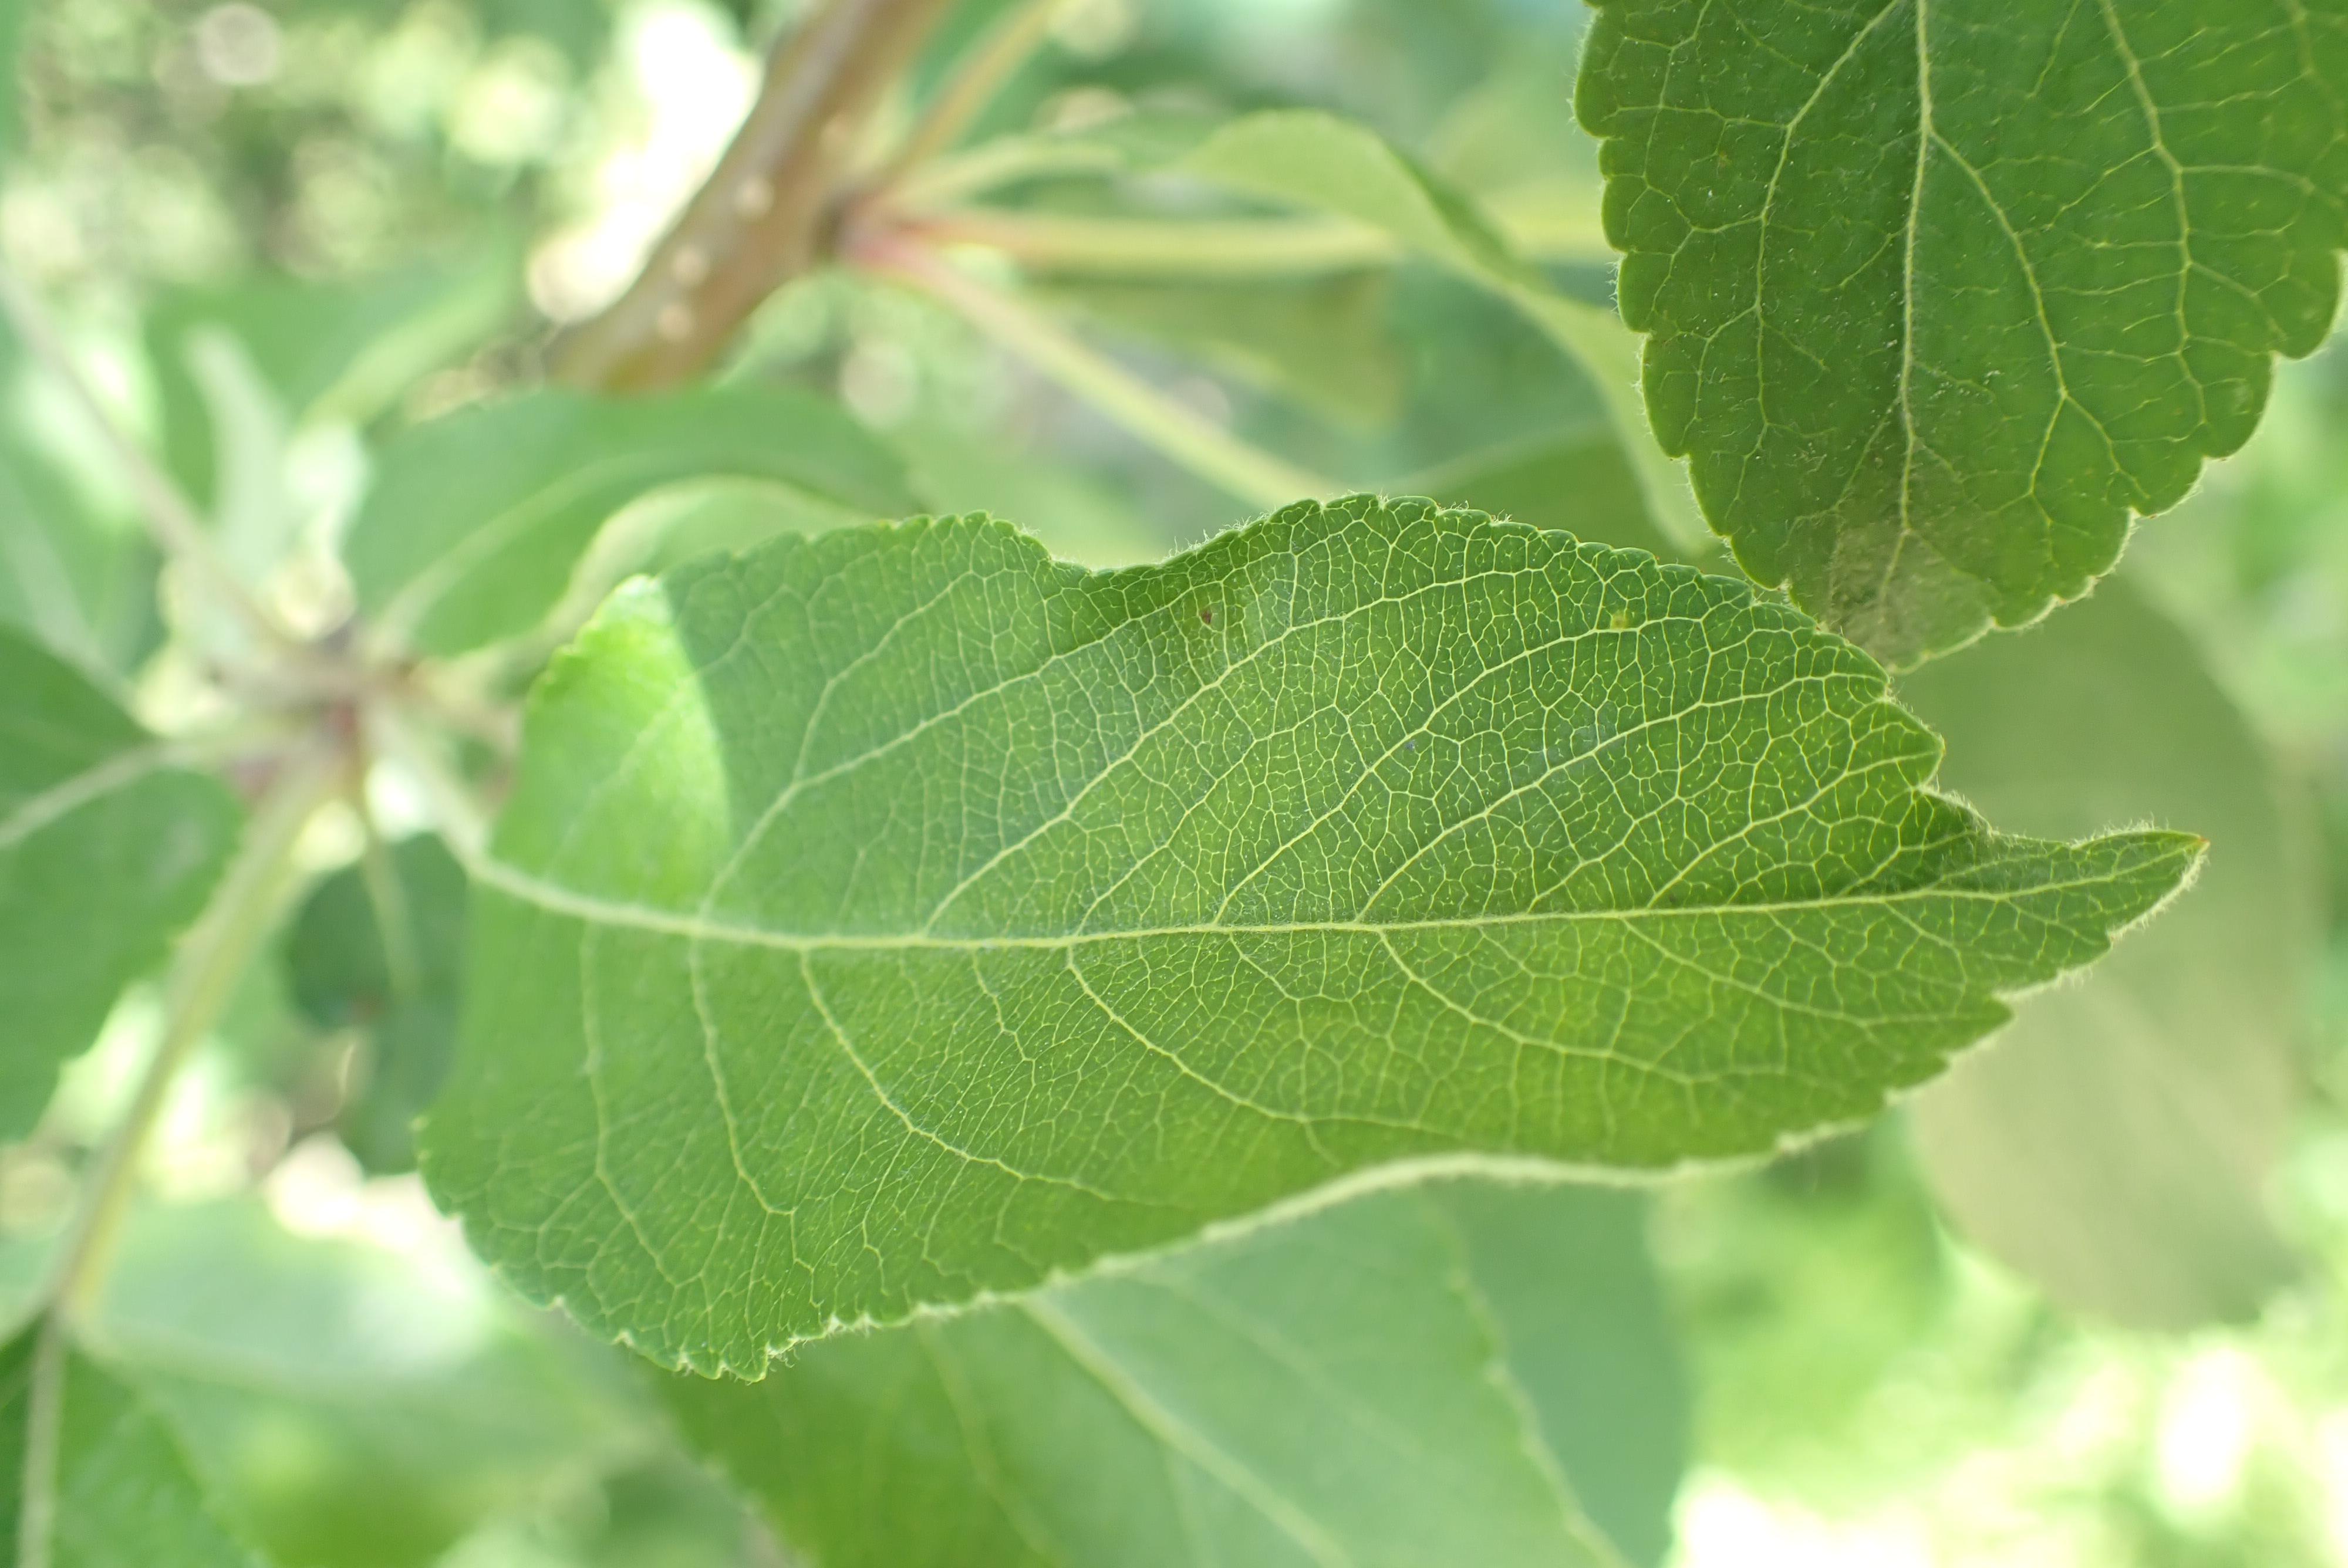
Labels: healthy